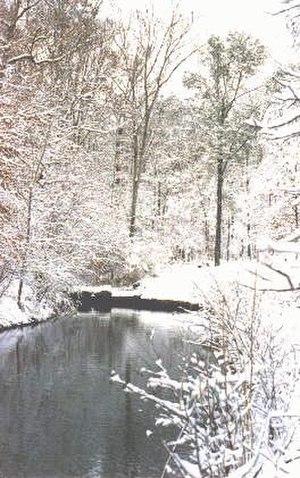
La ville de Tuscaloosa est le siège du comté de Tuscaloosa, dans l'État de l'Alabama, aux États-Unis. Située sur les rives de la rivière Black Warrior, c’est la cinquième plus grande ville de l’État, avec 90 468 habitants dans la ville lors du recensement de 2010 et environ 120 000 dans l’agglomération. En 2003, elle comptait 79 294 habitants.